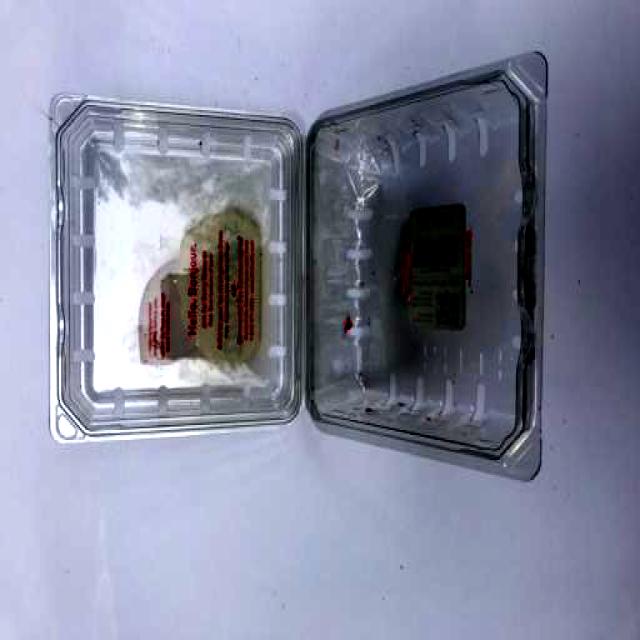
Label: Plastic